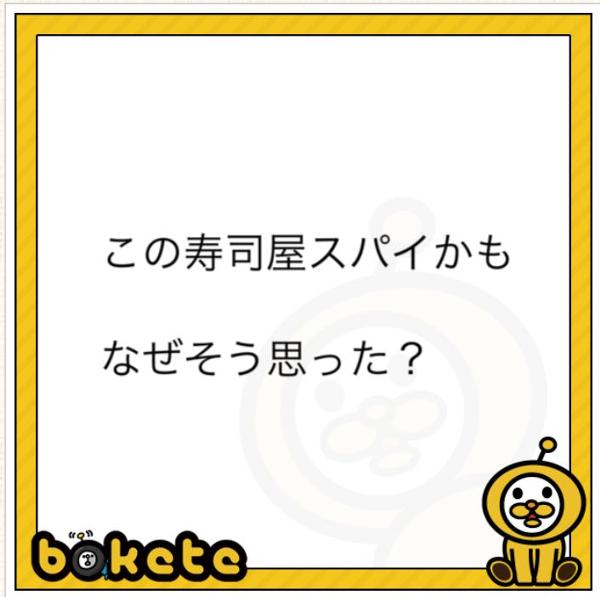
回答: ご飯がすっぱい